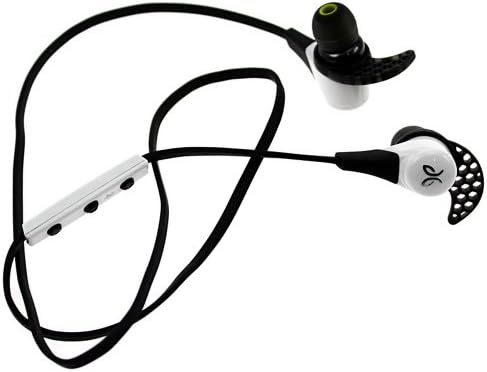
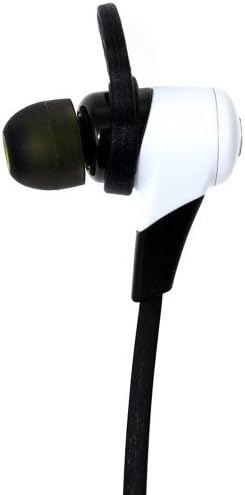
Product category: headphones
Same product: yes